Théâtre Lyrique

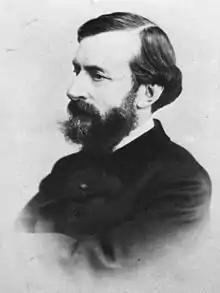

Seveste's 1853–1854 season continued to introduce many new French works, including a three-act opéra comique by Adolphe Adam called "Le bijou perdu" ("The Lost Jewel"), which was first performed on 6 October. A new singer, the 26-year-old Marie Cabel, created the lead soprano role of Toinon and became one of the star attractions of the company. Cabel, who had been discovered as a child by Pauline Viardot, had failed to make much of an impression at the Opéra-Comique in the 1849–1850 season, but she achieved greater success at the Théâtre de la Monnaie in Brussels from 1850 to 1853 and in guest appearances in France at theatres in Lyons and Strassbourg. At the Lyrique she began attracting the carriage trade, and boxes had to be reserved four or five days in advance. The first 15 performances of the new opera yielded more than 60,000 francs. The Emperor and Empress came to see her just before Christmas. The opera received 40 performances before the end of that year, and a total of 132 by the company.